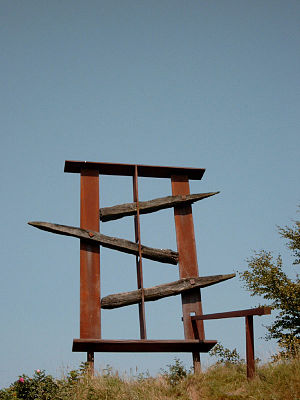
Tørskind grusgrav
Tørskindmanden
Tørskind grusgrav er en skulpturpark i Vejle Ådal, nær Egtved, i Danmark.